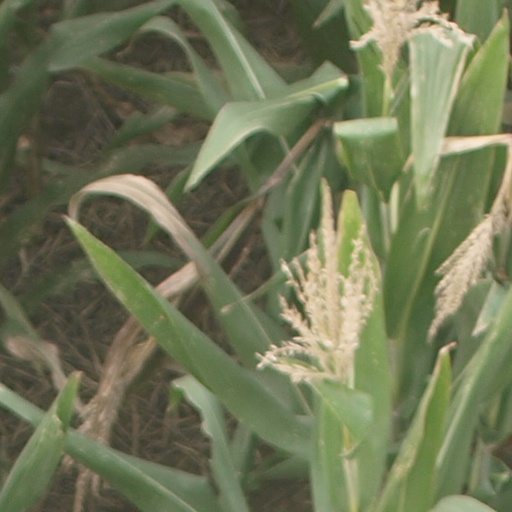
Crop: maize; corn